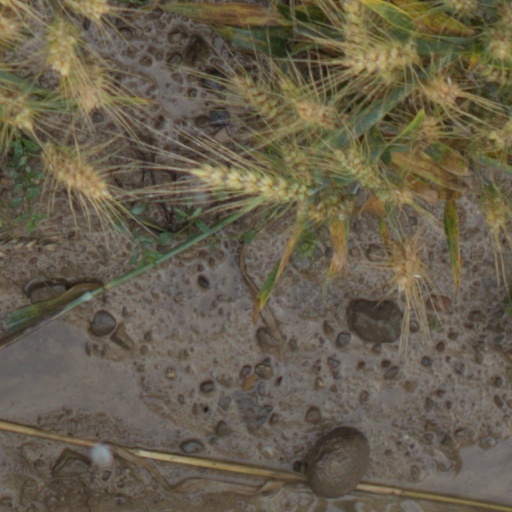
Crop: wheat